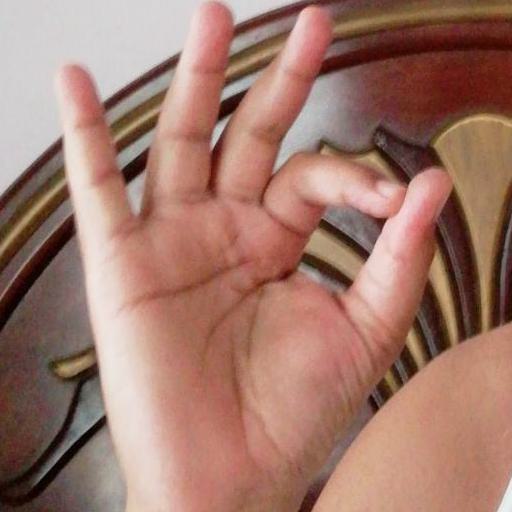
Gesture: ok